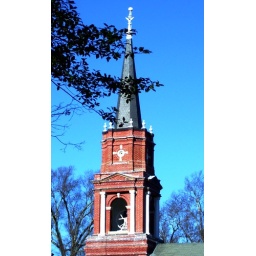
The wonderful steeple against a clear Carolina blue sky.